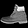
Label: Ankle boot